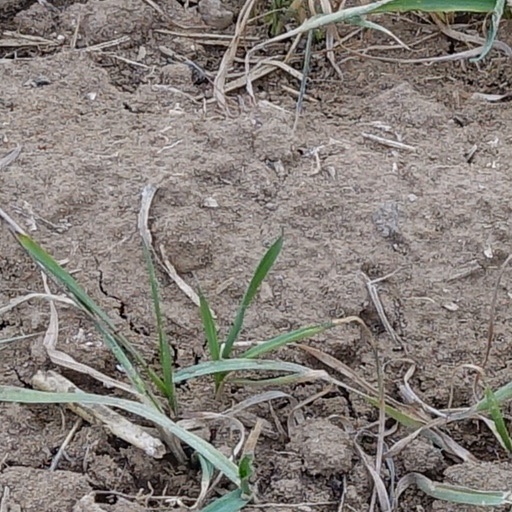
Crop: wheat